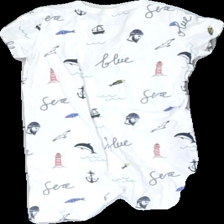
View: back
Type: Top
Category: Children
Brand: Lindex
Colors: White, Blue, Red, Multicolor
Material: 100% cotton
Pattern: Other
Cut: Regular
Size: 74
Season: All
Damage location: top center
Damage 2 location: middle center
Price range: <50
Recommended usage: Reuse
Description: vit onepice med text, fiskar och andra vatten relaterade motiv